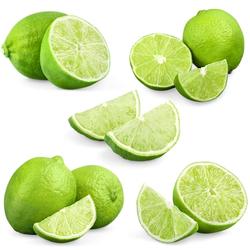
Label: Lemon